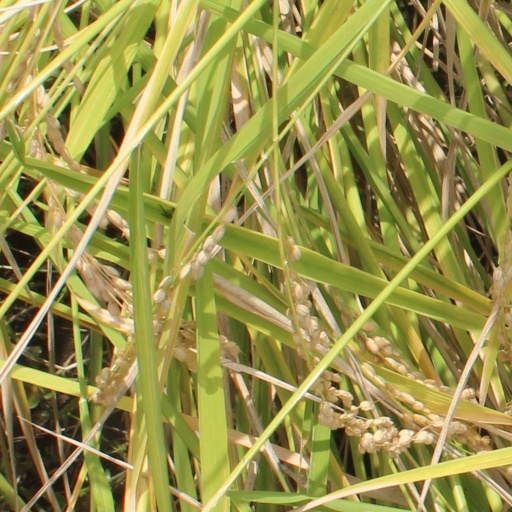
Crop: rice